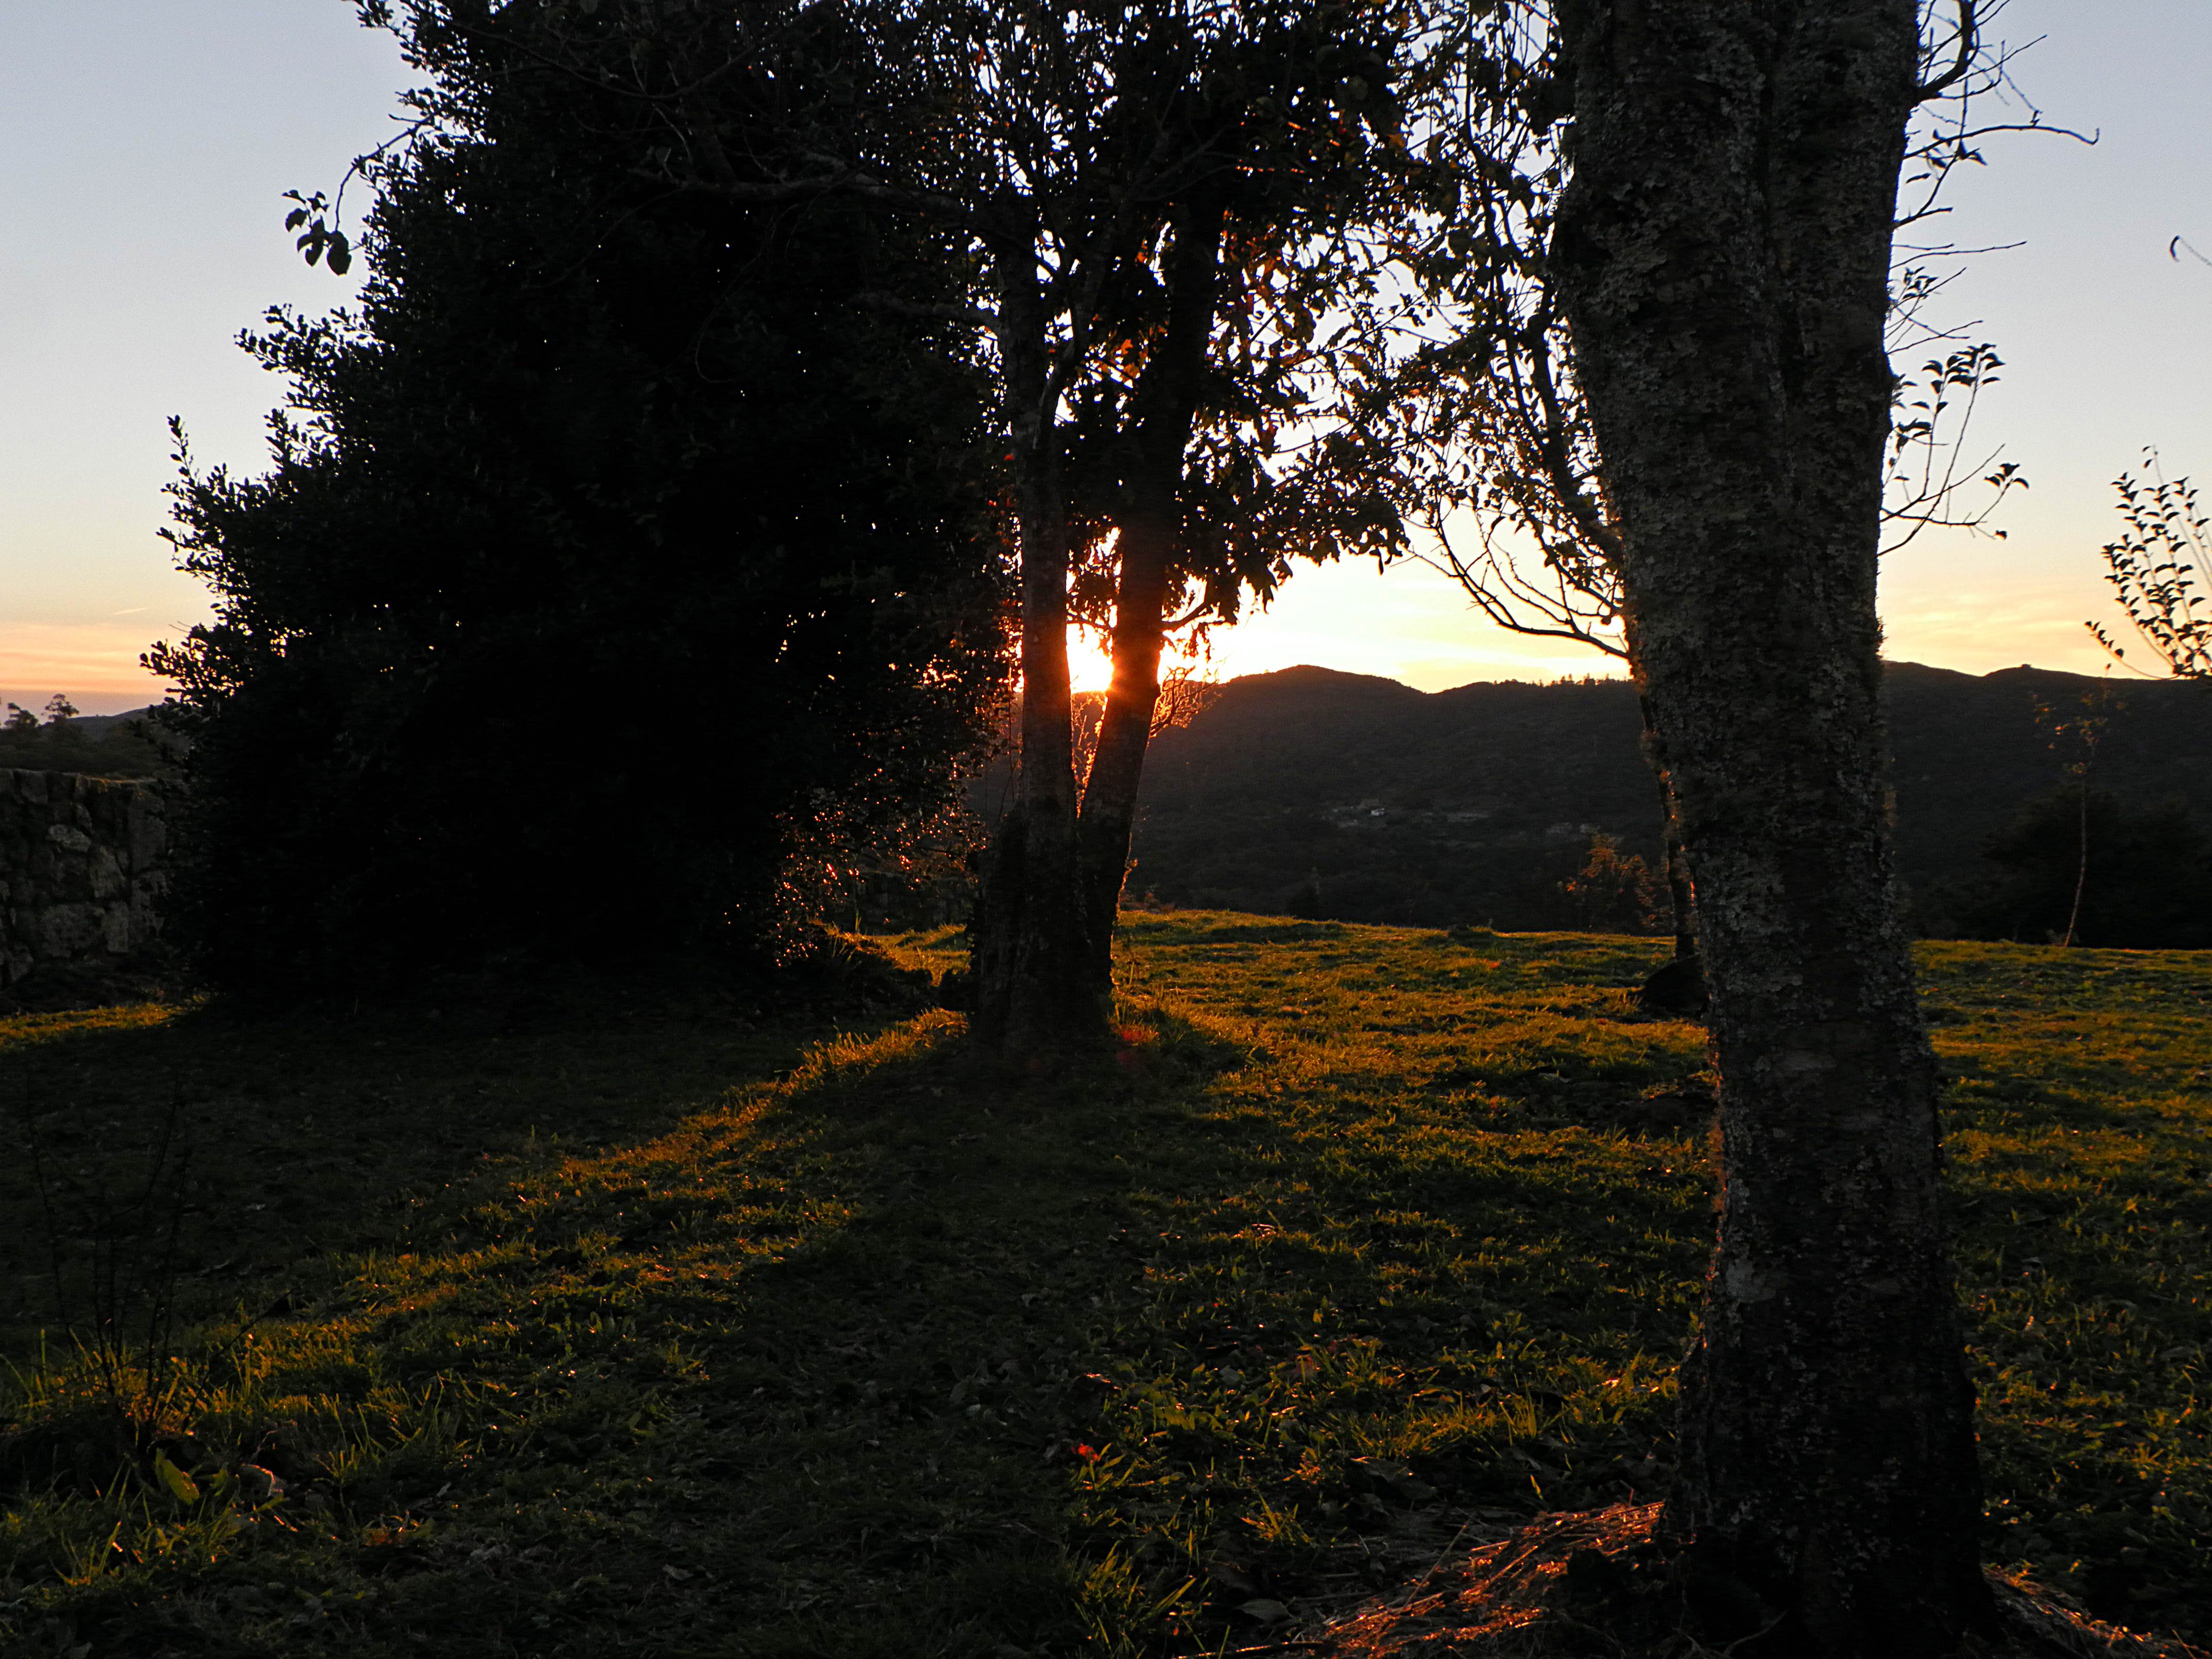
landscape, tree, nature, forest, grass, wilderness, light, plant, sun, sunrise, sunset, sunlight, morning, leaf, dawn, dusk, evening, autumn, darkness, season, spain, puestadesol, galicia, pontevedra, woodland, habitat, espana, ggl1, cotobade, rural area, natural environment, atmospheric phenomenon, woody plant